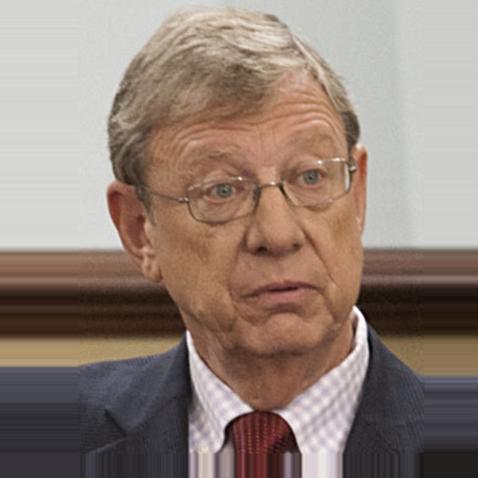
Age: 67